Darbar Sahib Hall

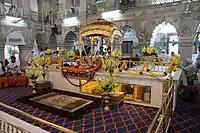
View of the front of the Darbar Sahib or Prayer Hall showing the Palki housing the "Guru Granth Sahib"

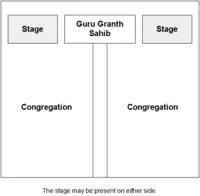
A typical layout for the Darbar Sahib. Men and women usually sit on separate sides of the hall

Darbar Sahib, or Darbar Hall, literally means the Imperial Court, and often refers to the main room within a Gurdwara. This room is where the Guru Granth Sahib sits on a raised throne, or "takht", in a prominent central position.